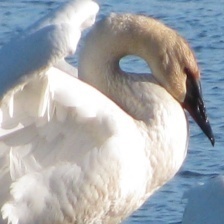
Species: TRUMPTER SWAN
Scientific name: CYGNUS BUCCINATOR
ImageNet parent category: black_swan